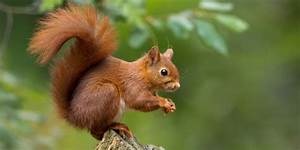
Label: squirrel